Adriaen van Utrecht

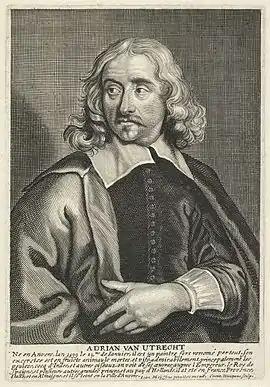
"Portrait of Adriaen van Utrecht"

Adriaen van Utrecht (Antwerp, 12 January 1599 – 1652) was a Flemish painter known mainly for his sumptuous banquet still lifes, game and fruit still lifes, fruit garlands, market and kitchen scenes and depictions of live poultry in farmyards. His paintings, especially the hunting and game pieces, show the influence of Frans Snyders. The two artists are considered the main inventors of the genre of the pronkstillevens, i.e. still lifes that emphasized abundance by depicting a diversity of objects, fruits, flowers and dead game, often together with living people and animals. Van Utrecht also painted a number of flower still lifes. He was a regular collaborator with leading Antwerp painters who had been pupils or assistants of Peter Paul Rubens, such as Jacob Jordaens, David Teniers the Younger, Erasmus Quellinus II, Gerard Seghers, Theodoor Rombouts, Abraham van Diepenbeeck and Thomas Willeboirts Bosschaert.